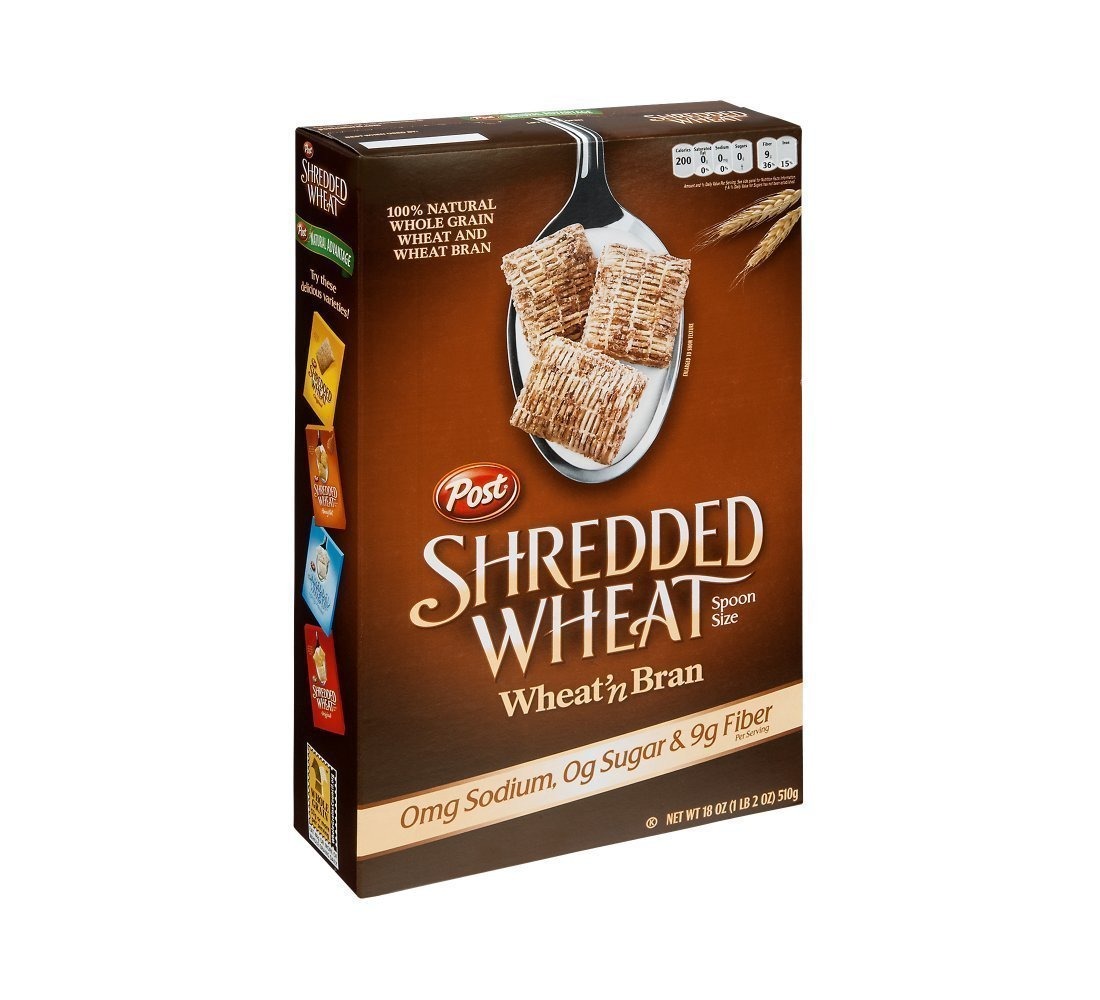
Item Name: Post Shredded Wheat and Bran Cereal 18 oz (Pack of 10)
Bullet Point: Kosher
Product Description: 9 out of 10 doctors recommend Post Shredded Wheat to help reduce the risk of heart disease.* 100% natural whole grain wheat and wheat bran.
Value: 180.0
Unit: Ounce

Price: 3.98